History of St. Mary's College of Maryland

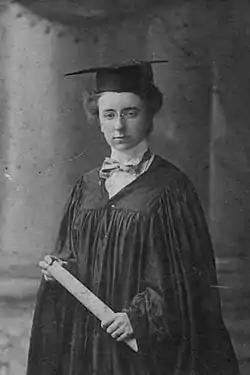
Mary Adele France, the first President of St. Mary's Female Seminary Junior College and also the driving force behind expanding the seminary to college level by 1926. She was Principal of St. Mary's Female Seminary and later its first College President, after its expansion.

In 1838, John Pendleton Kennedy, a Maryland author and politician who was a proponent of religious freedom and religious tolerance, as well as eventually being an opponent of slavery (although also criticized in later times for expressing some idyllic stereotypes about Southern plantation life, nevertheless), wrote a book entitled "Rob of the Bowl", which was a work of historical fiction that has set in colonial St. Mary's City, Maryland, and was a drama set against the backdrop of the struggle for religious freedom that occurred there. The book sparked discussions of the state's history that drew wide attention in Maryland at the time. Kennedy then tapped the increased public interest to campaign for erecting a monument to the memory of religious tolerance in St. Mary's City.